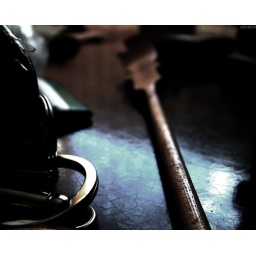
Leather topped desktop, back-scratcher, honda keys.The desk was used in the office of Ken Livingstone in the 70's